Answer in natural language. Consider the 3D positions of the objects in the scene and not just the 2D positions in the image. Is the centerpoint of  white color chair at a higher height than brown top white leg dining table? Choose between the following options: yes or no
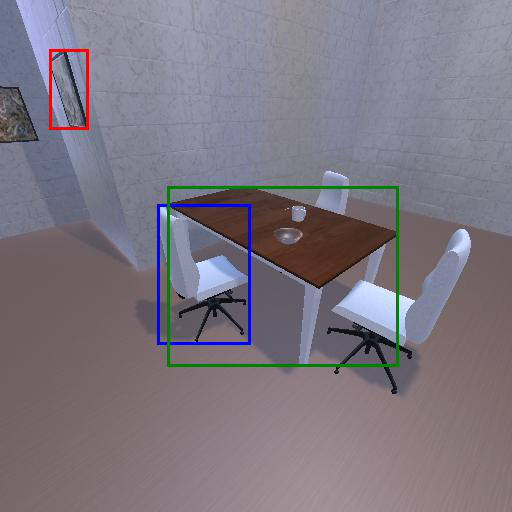
<answer>no</answer>